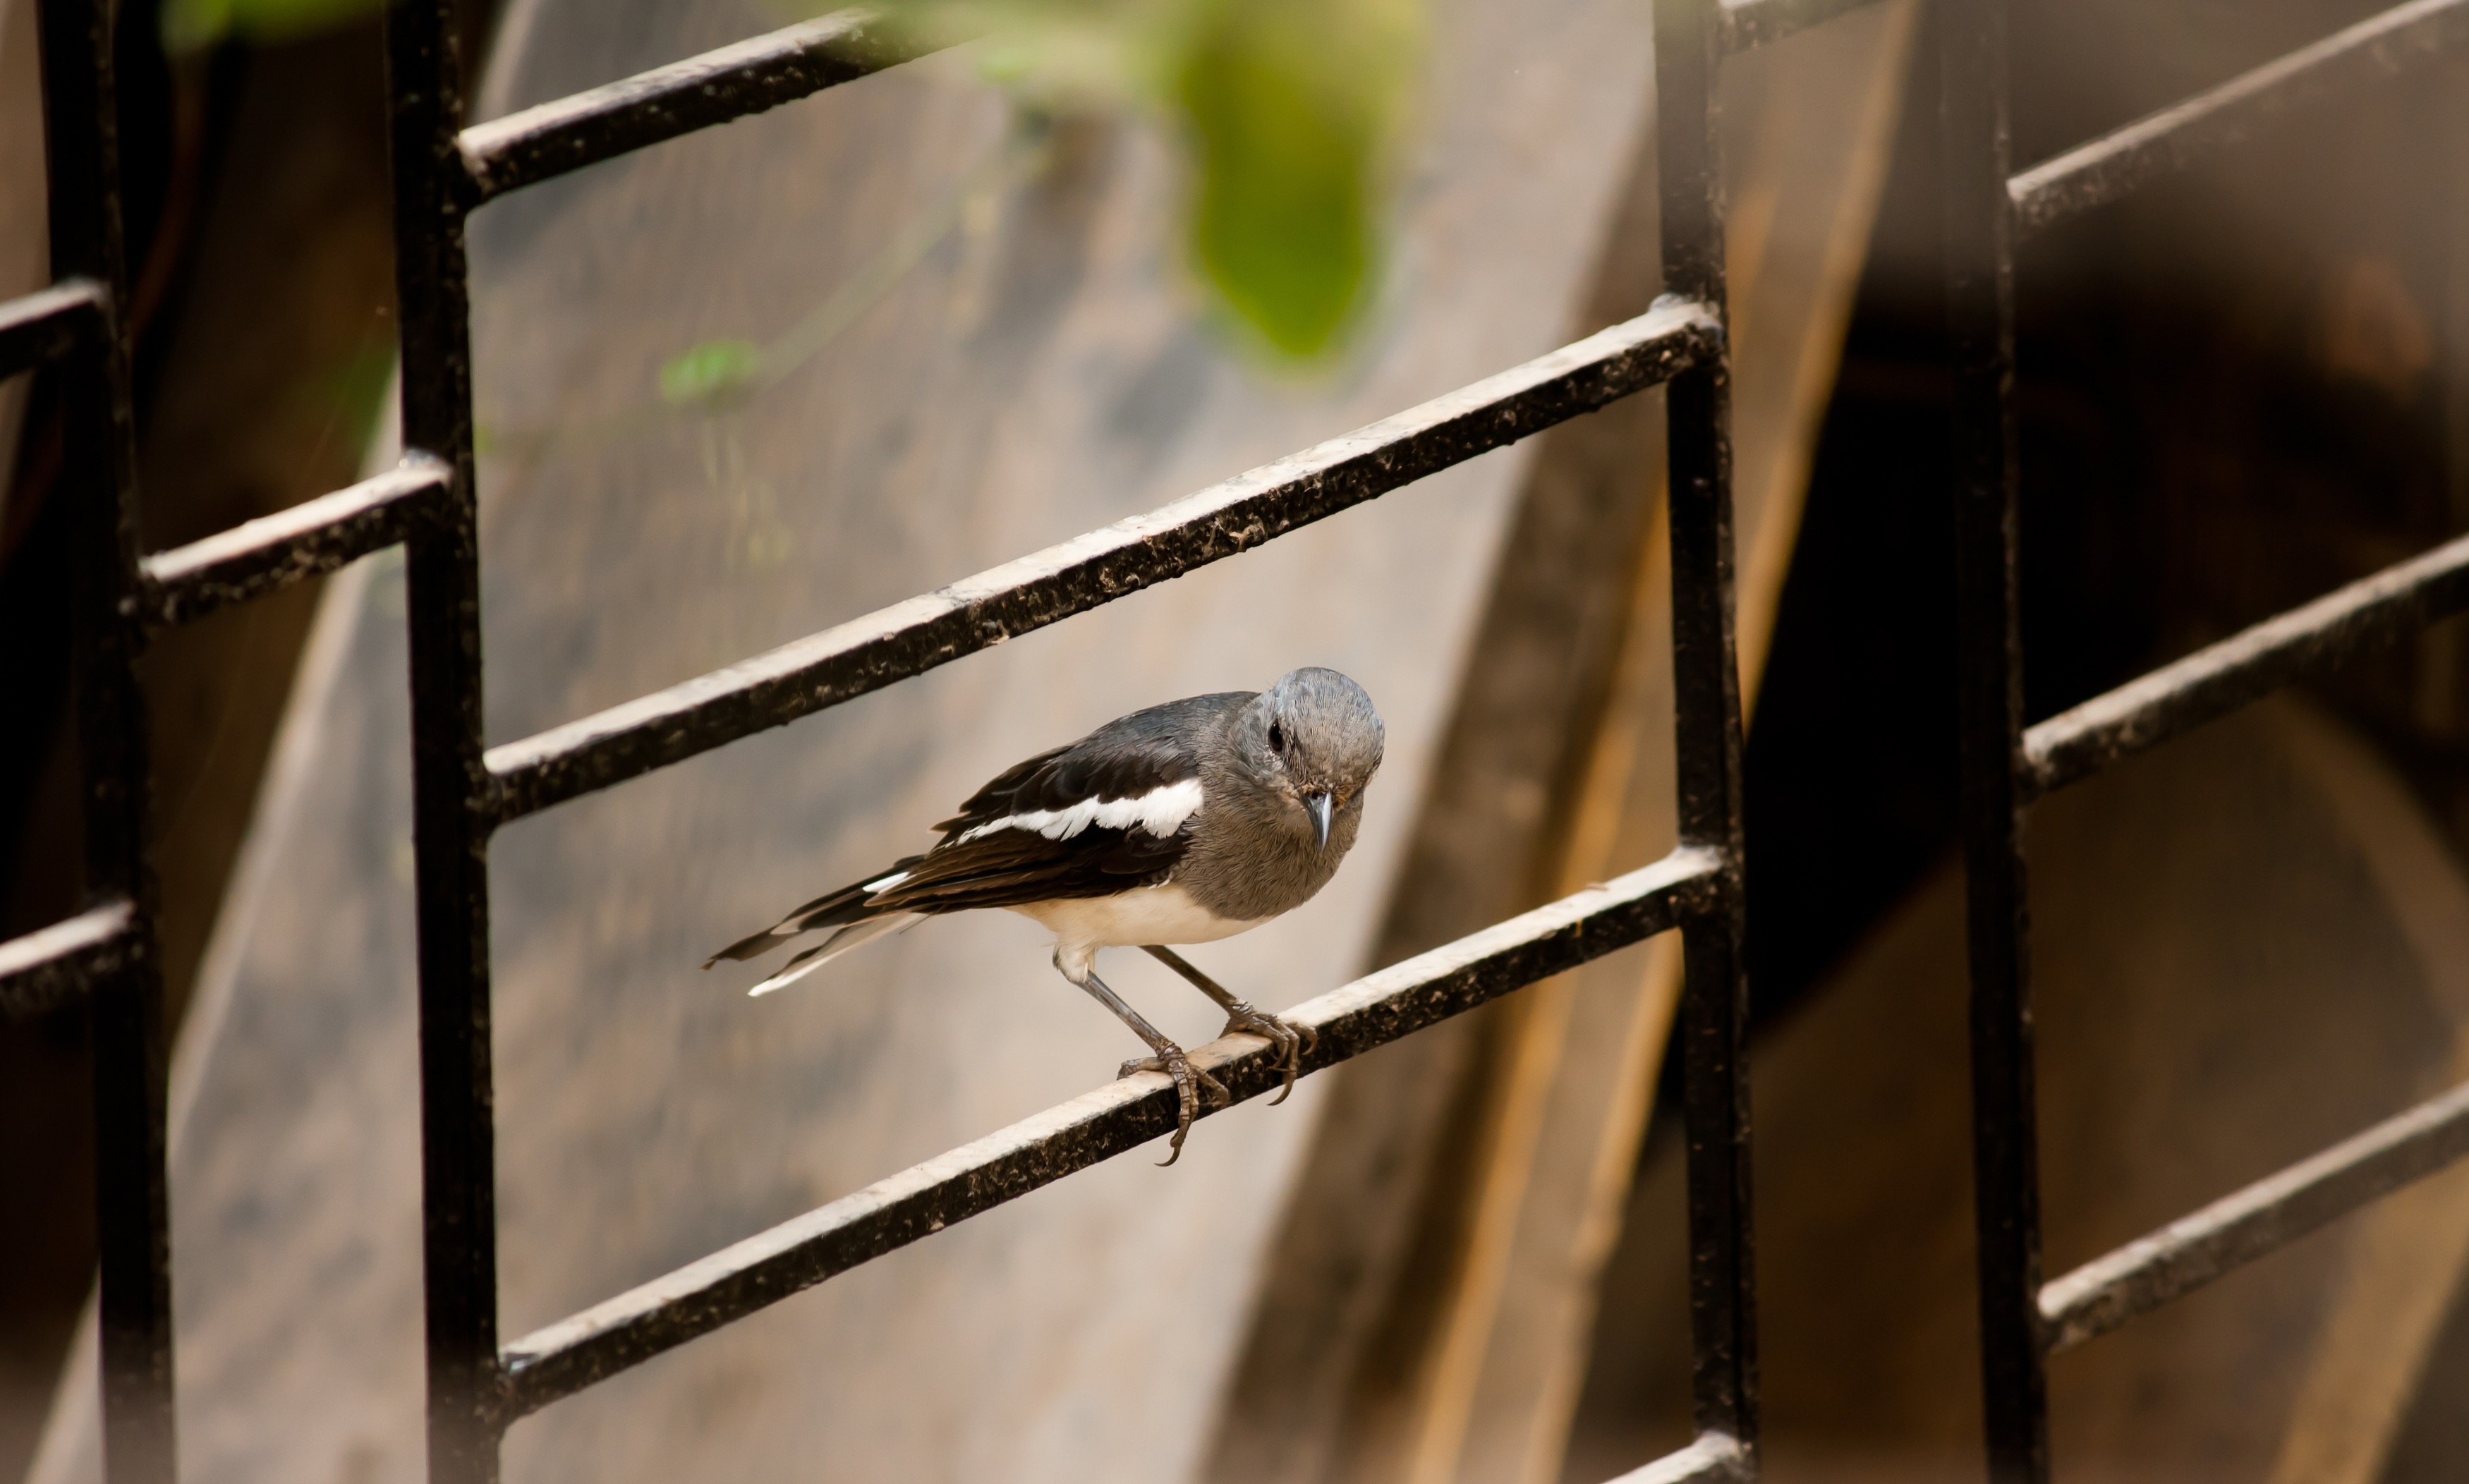
bird, fence, small, vertebrate, iron, perching bird